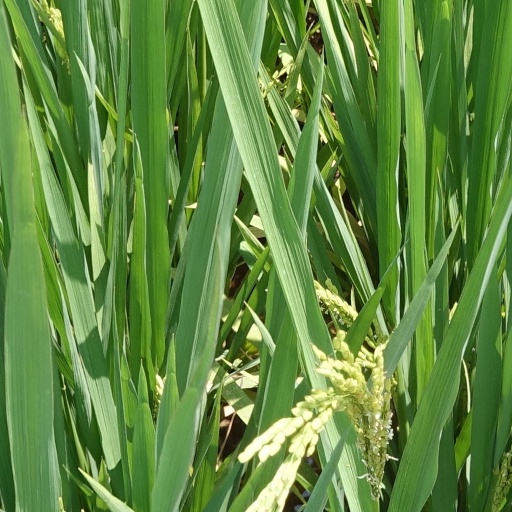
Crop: rice